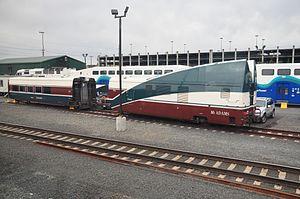
La ligne Cascades d'Amtrak est une ligne de train de voyageurs dans le nord-ouest du Pacifique, exploitée par Amtrak en partenariat avec les États américains de Washington et de l'Oregon et la province canadienne de la Colombie-Britannique. Son nom provient de la chaîne de montagnes des Cascades que le parcours suit en parallèle.